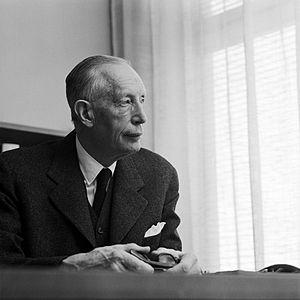
Tetra Pak est une entreprise suisse d’origine suédoise de solutions de traitement et d’emballages de produits alimentaires. C’est une filiale de Tetra Laval.
Ruben Rausing est le fondateur de l'entreprise d'emballage de nourriture liquide Tetra Pak. À sa mort, il était la personne la plus riche de Suède.